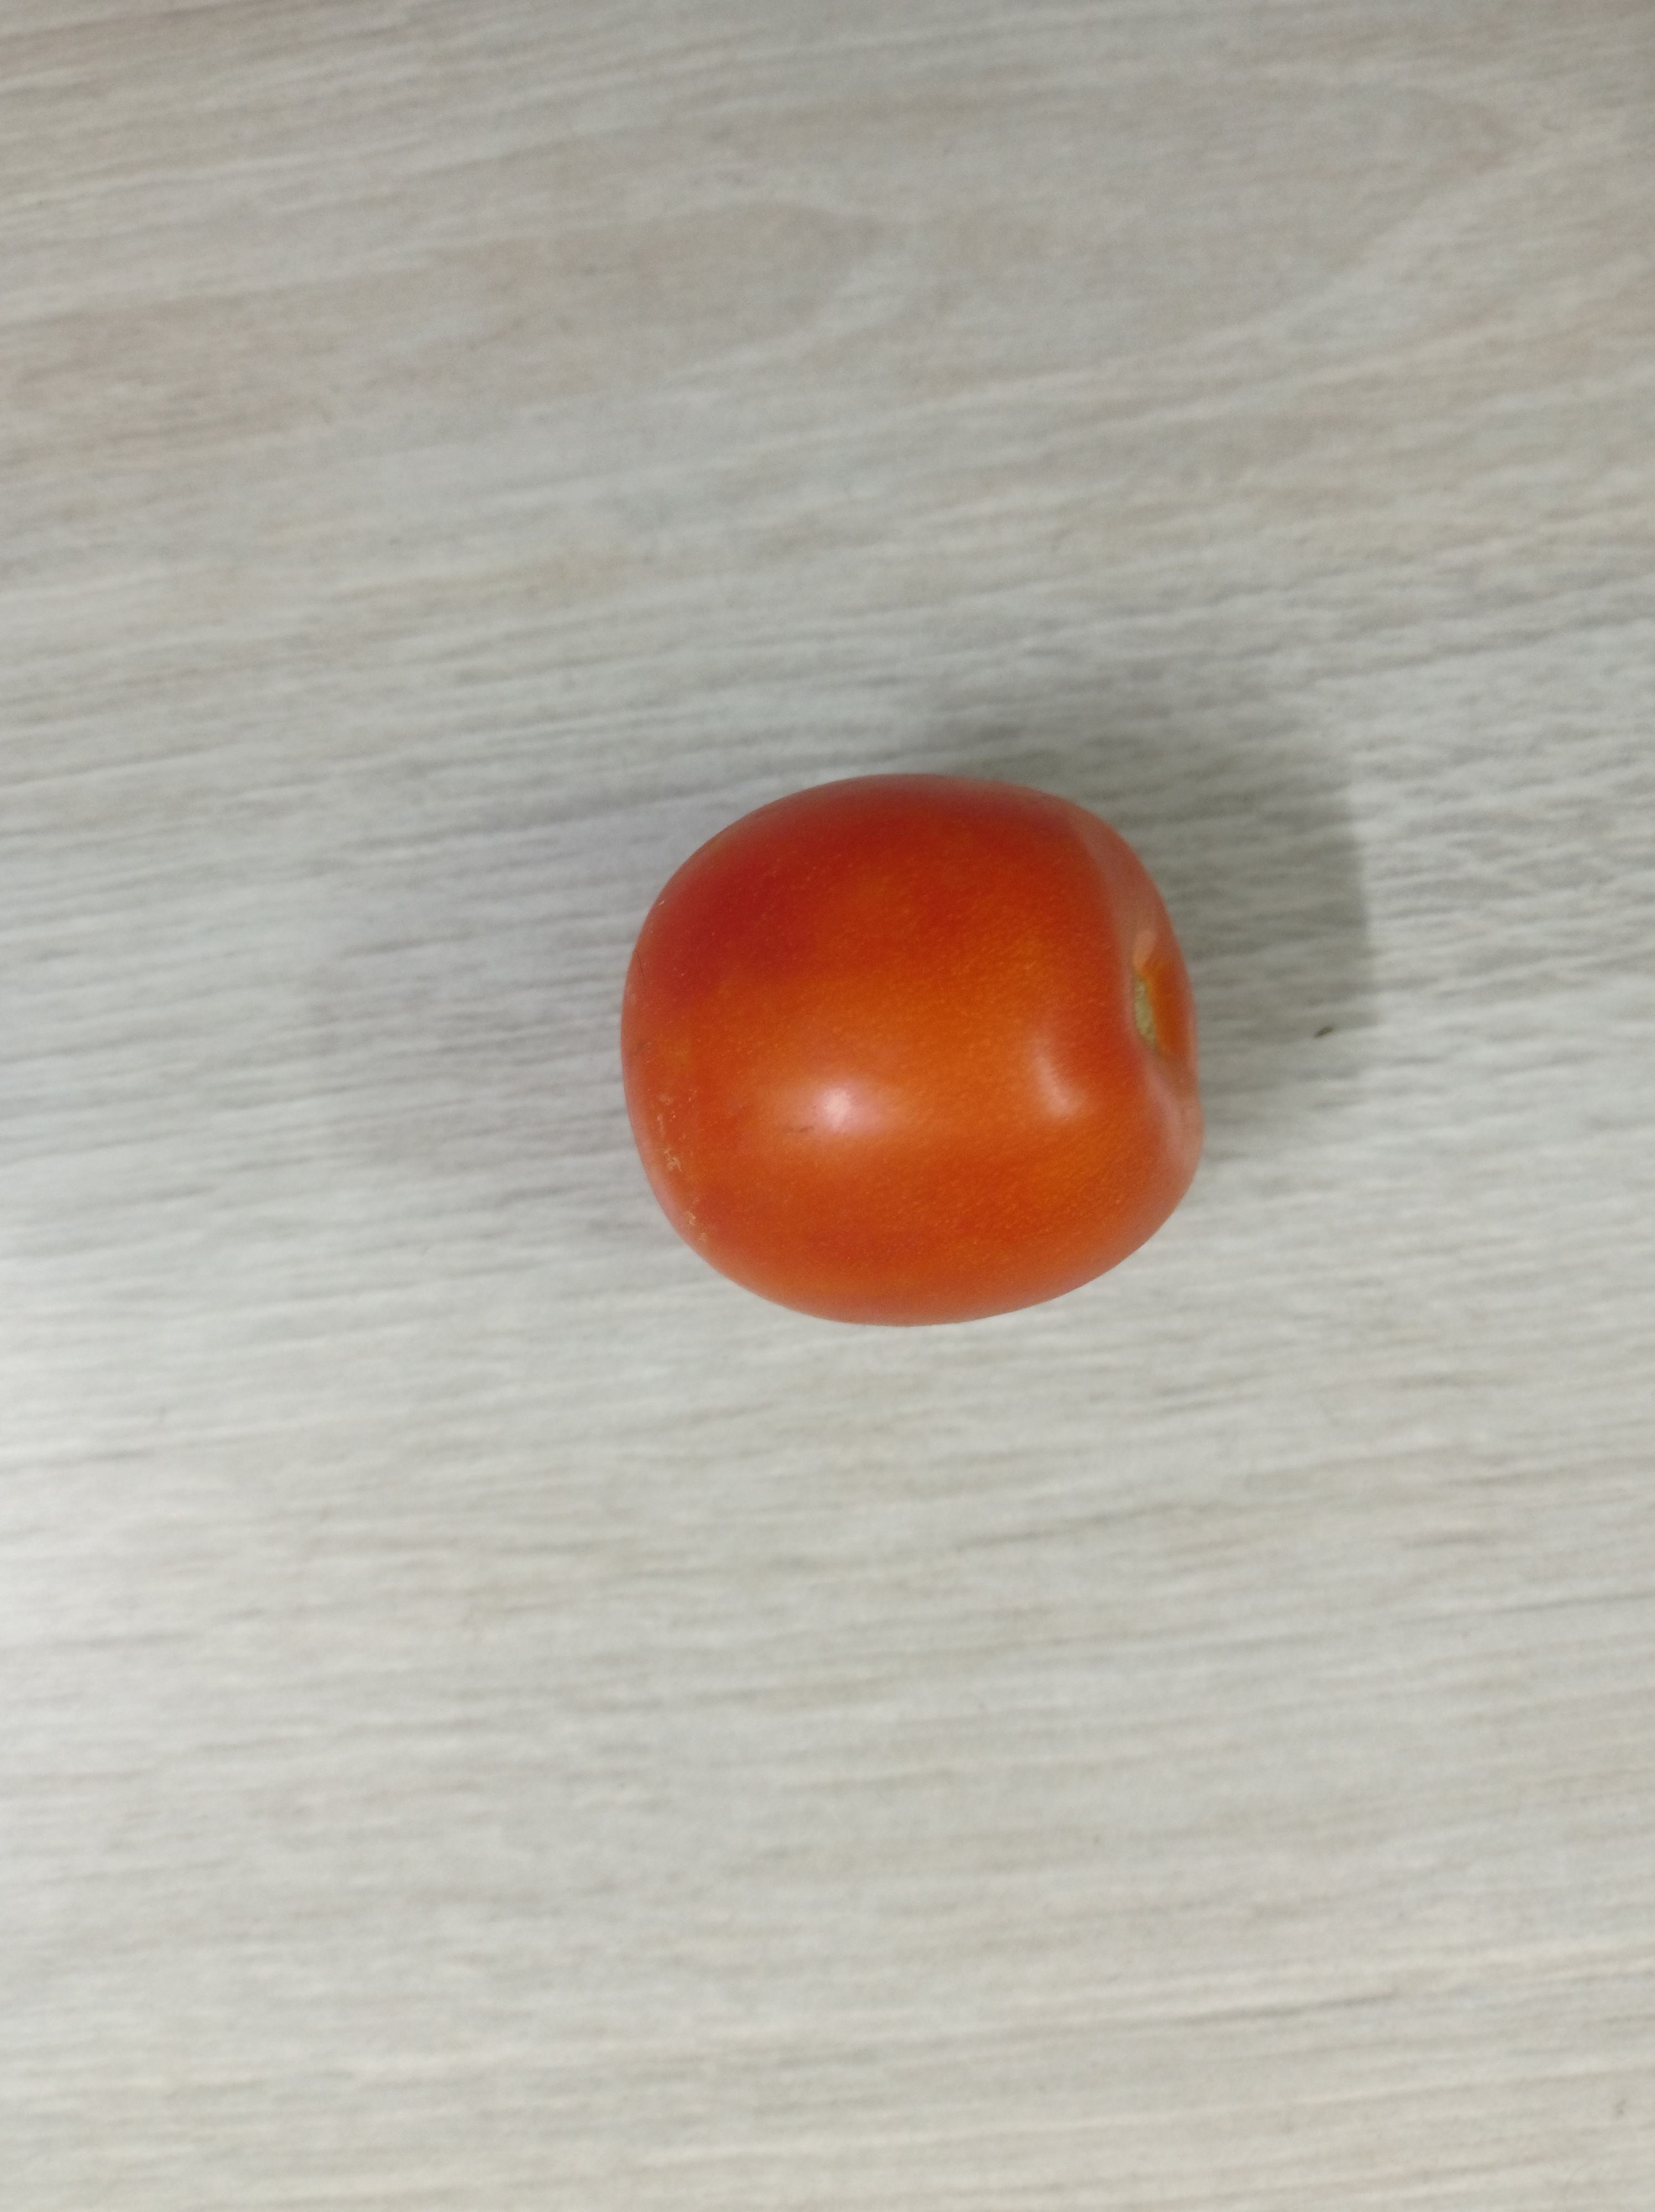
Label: Fresh